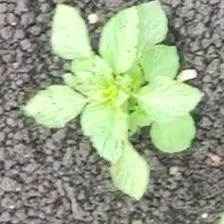
Weed species: Lamber_Quarter_plant(Chenopodium )